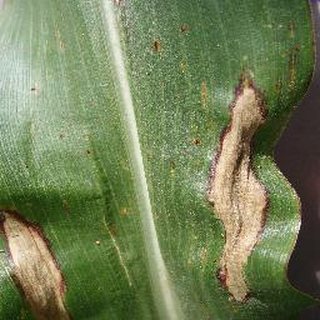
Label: corn_northern_leaf_blight